Seattle Dojo

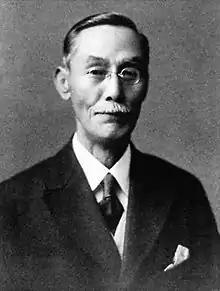
Tsunejiro Tomita was Jigoro Kano's first student.

In 1917, the Tacoma Dojo was established in a building owned by the St. Paul and Tacoma lumber mill. The mill's instructors moved their club to Tacoma's Japantown in 1921, after the mill management decided it needed the space in which the men had been training. Professional wrestler Setsuzo Ota was associated with the Tacoma Dojo in those days, as was his cousin Kohei Yoshida. Both Ota and Yoshida were later active in judo in Southern California.